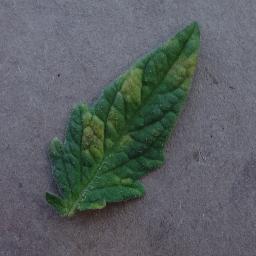
Label: Tomato___Leaf_Mold